Dubai Shopping Festival

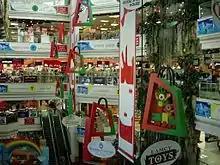
The Dubai Shopping Festival in 2017

Dubai Shopping Festival (DSF) is an annual month long event put together by the Dubai Festivals & Retail Establishment (DFRE), which is a part of Dubai's Department of Economy and Tourism. During the festival, shops offer discounts on their merchandise, daily car raffles and prize drawings are held to win items such as gold and cars, and there is a fireworks display. There are also a range of family activities and live shows that take place throughout Dubai.